Cubic inch

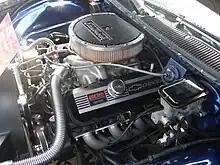
An engine with a swept piston displacement of 502 cubic inches

The cubic inch (symbol in) is a unit of volume in the Imperial units and United States customary units systems. It is the volume of a cube with each of its three dimensions (length, width, and height) being one inch long which is equivalent to of a US gallon.